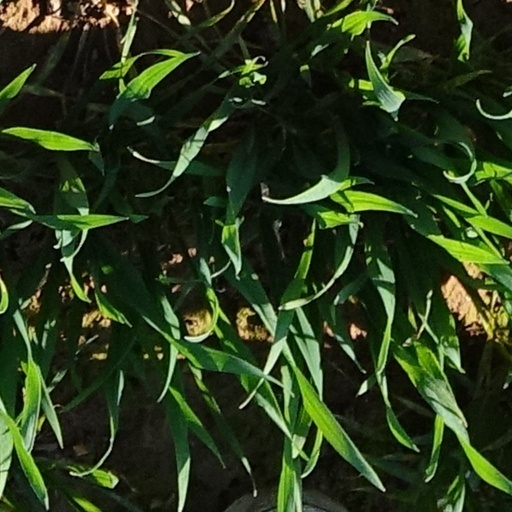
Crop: wheat